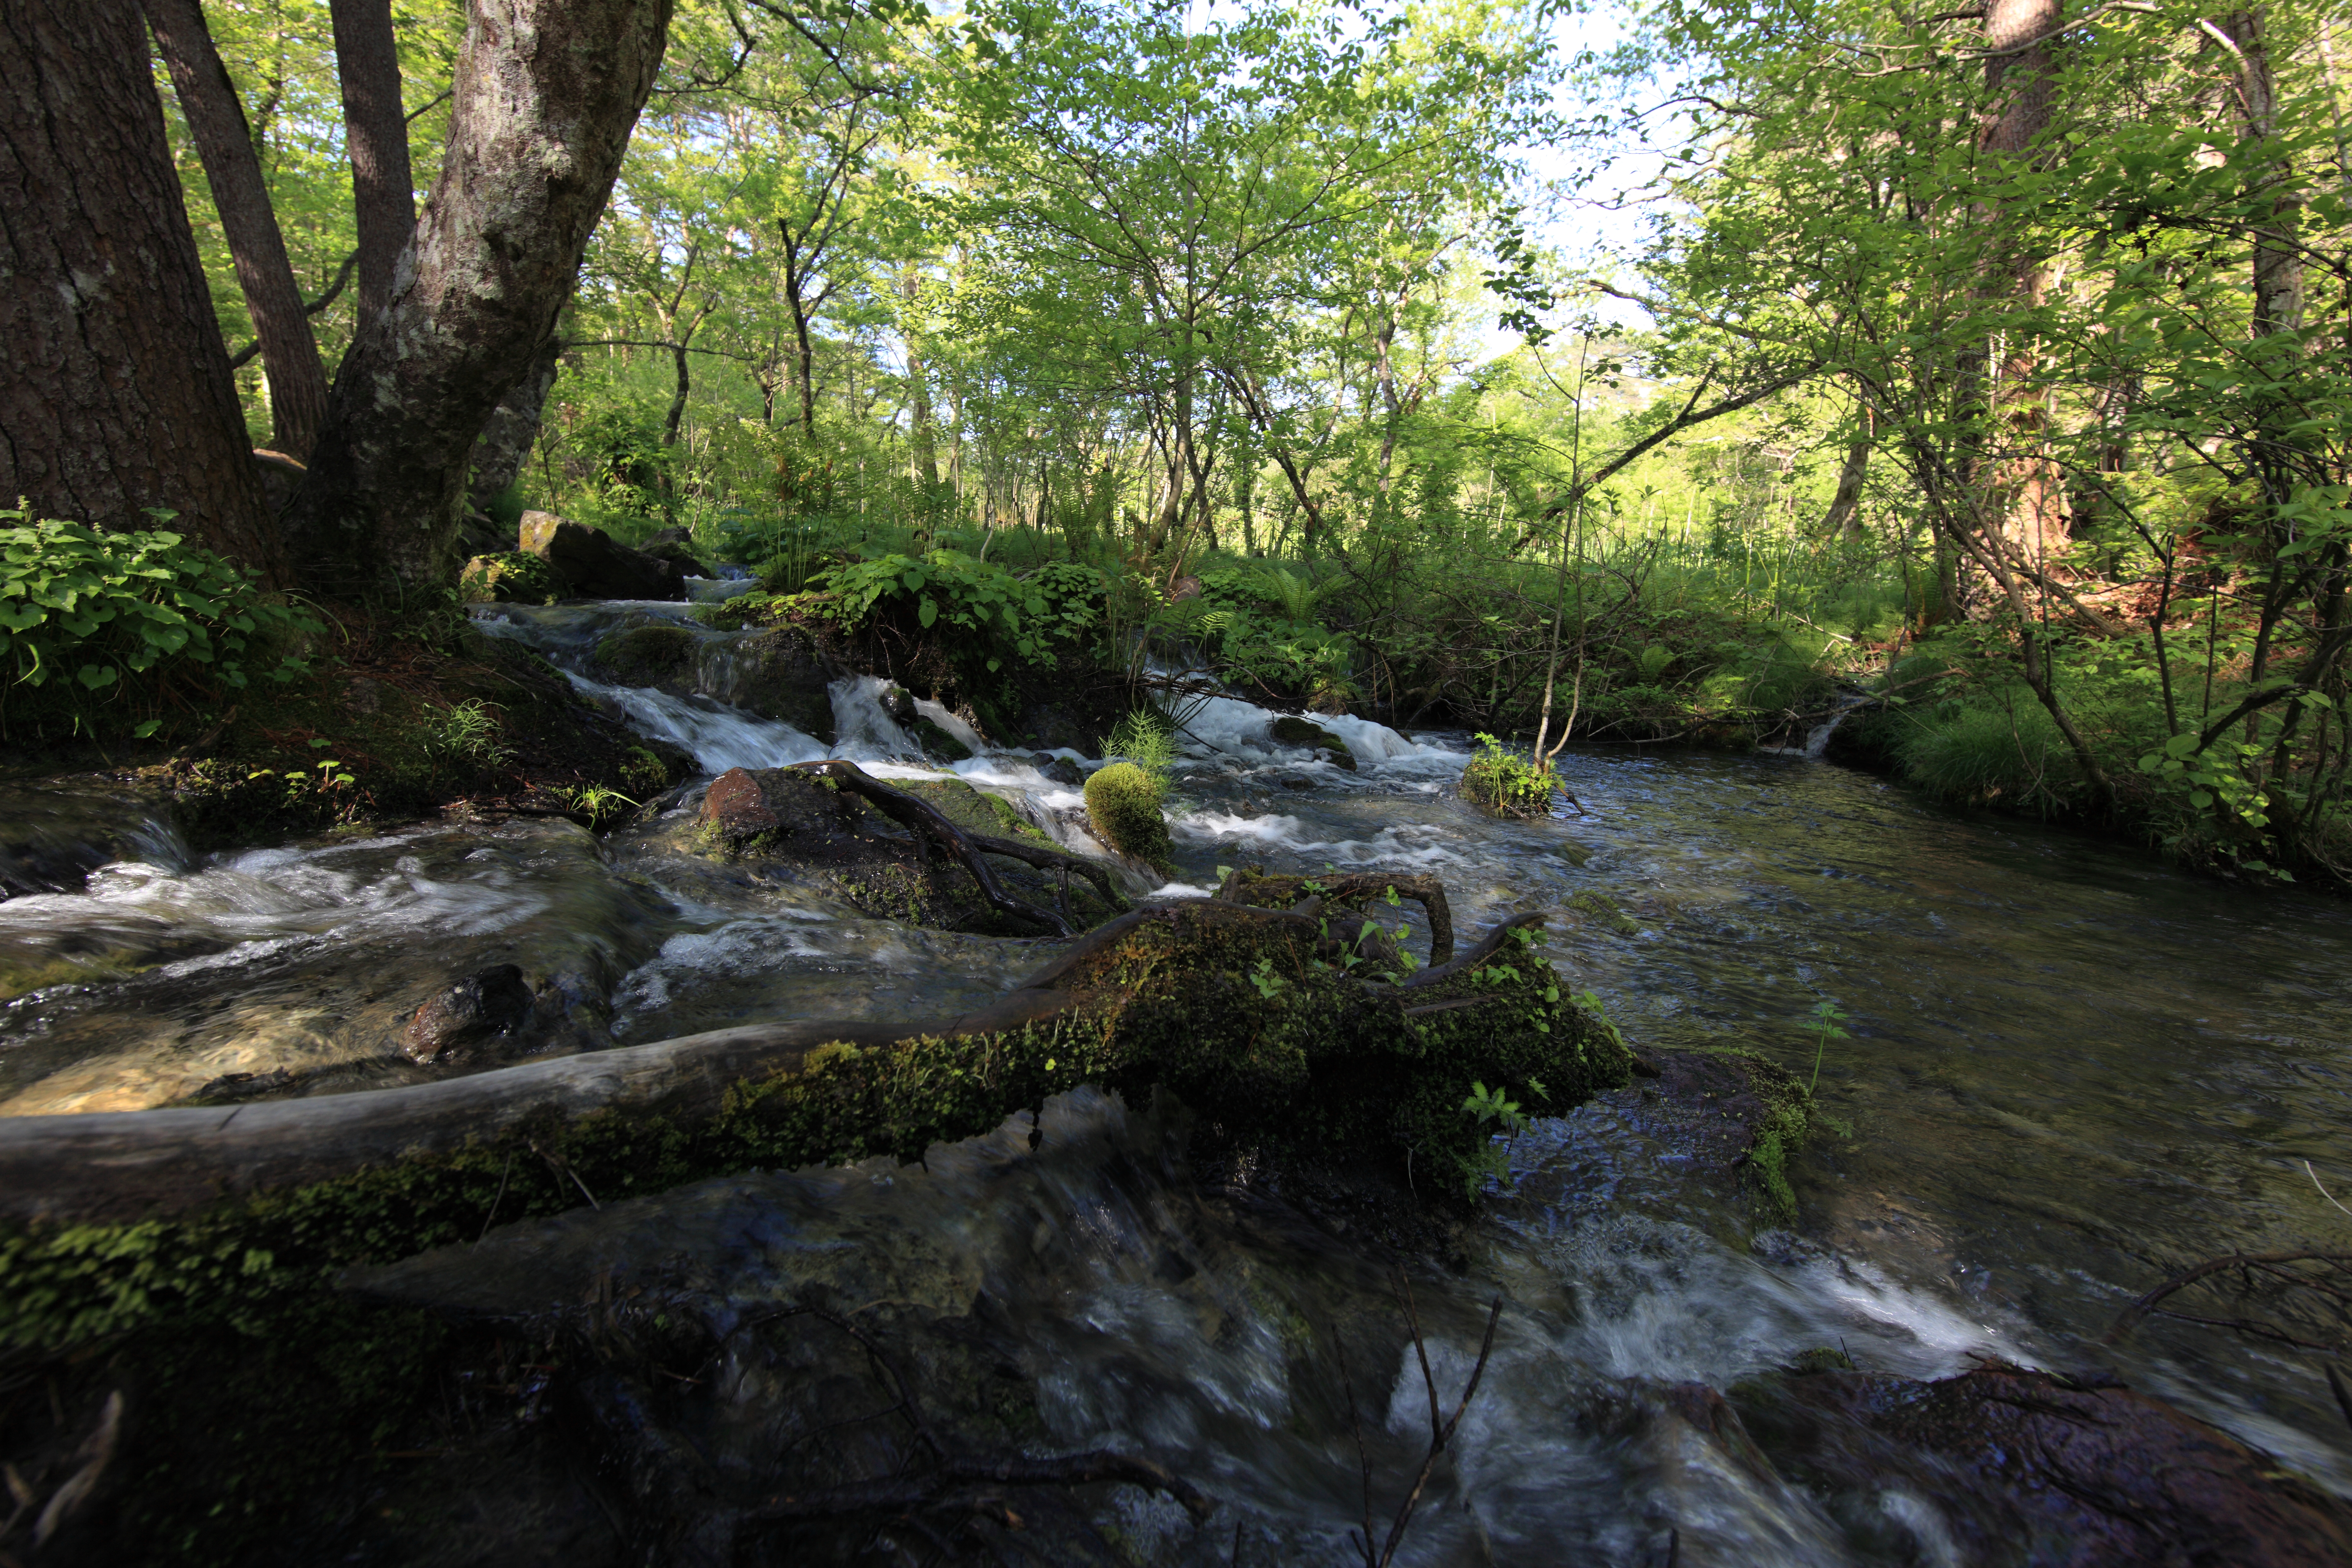
tree, water, nature, forest, creek, swamp, wilderness, trail, leaf, river, stream, high, jungle, autumn, rapid, body of water, cool image, rainforest, 5d, hires, woodland, habitat, markii, water feature, ecosystem, watercourse, hi, res, resolution, fukushima, goshikinuma, yamagun, landform, natural environment, geographical feature